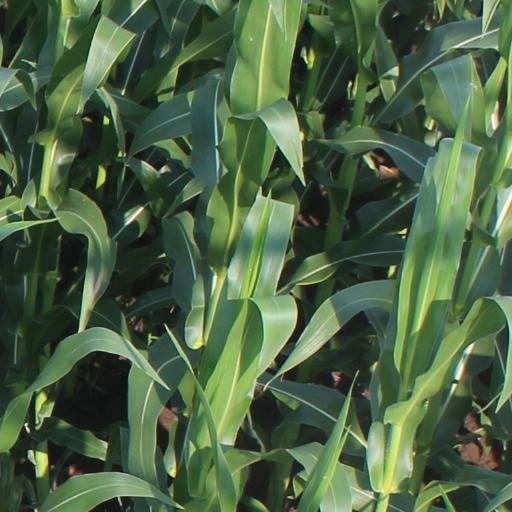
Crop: maize; corn